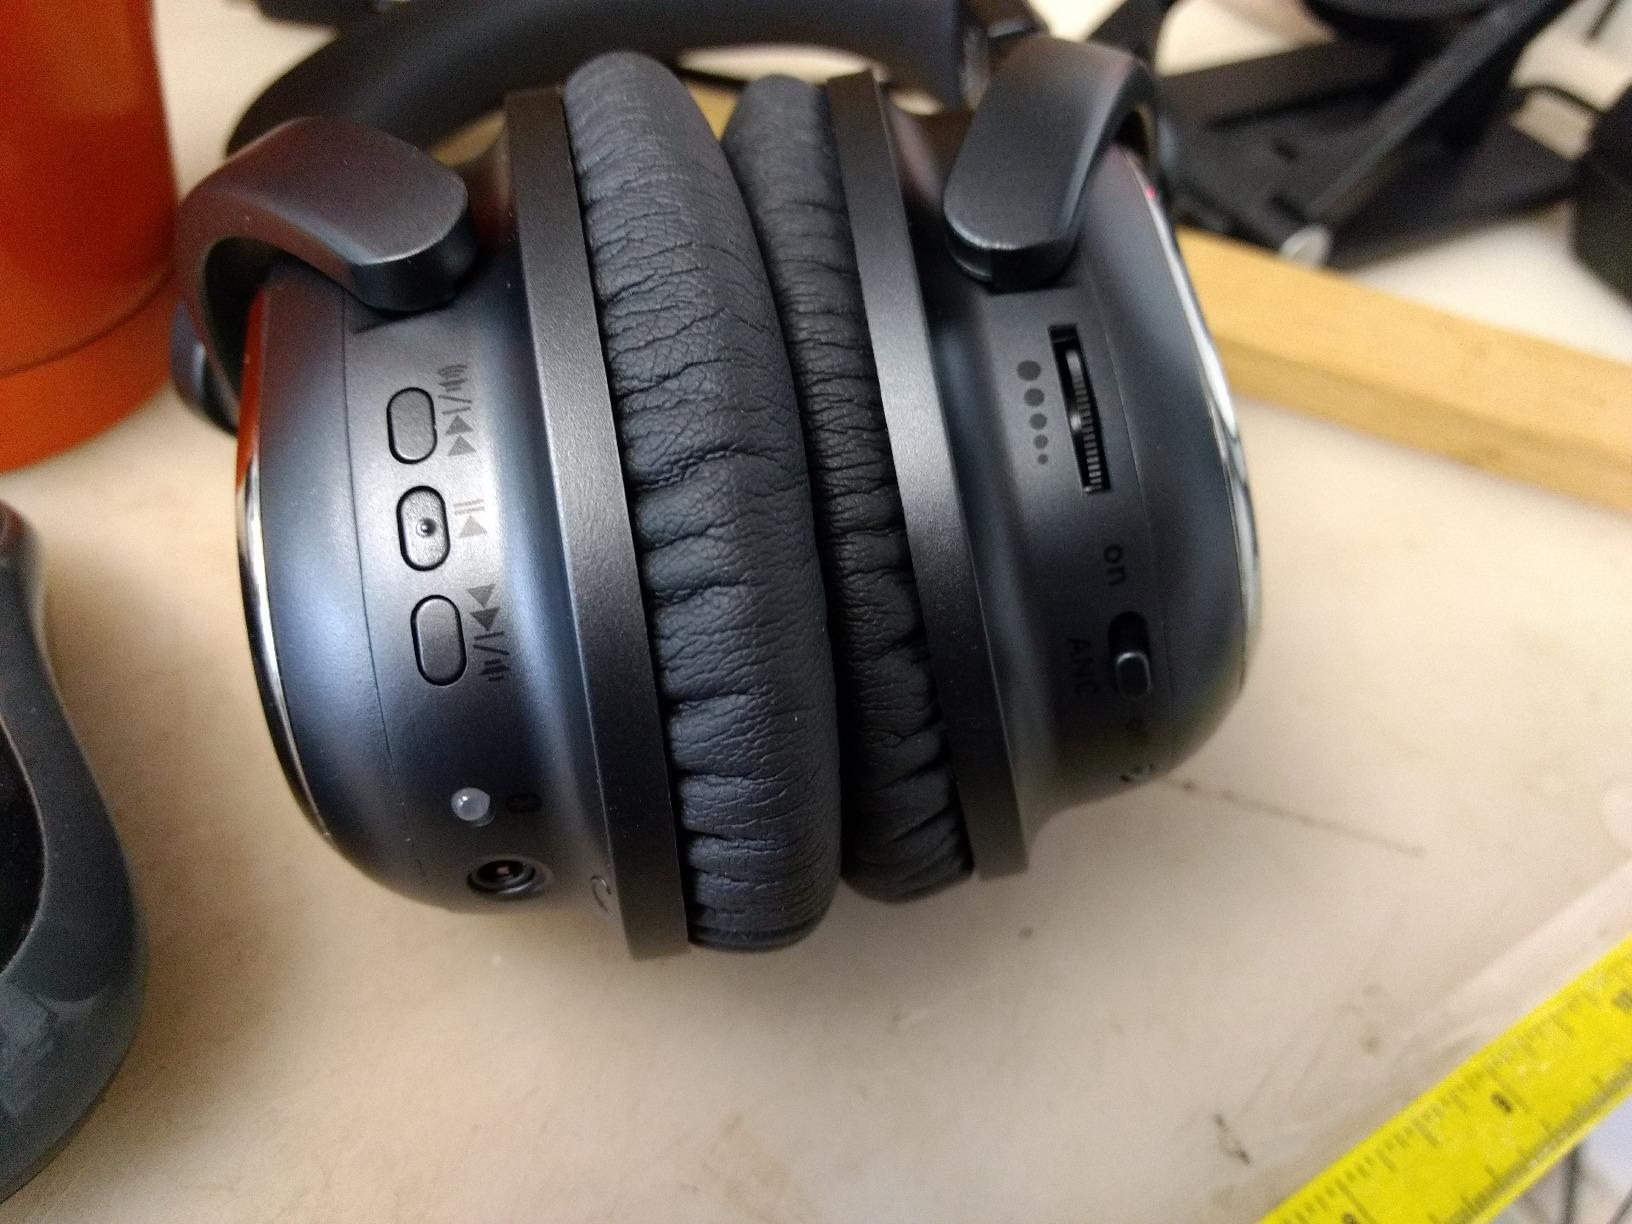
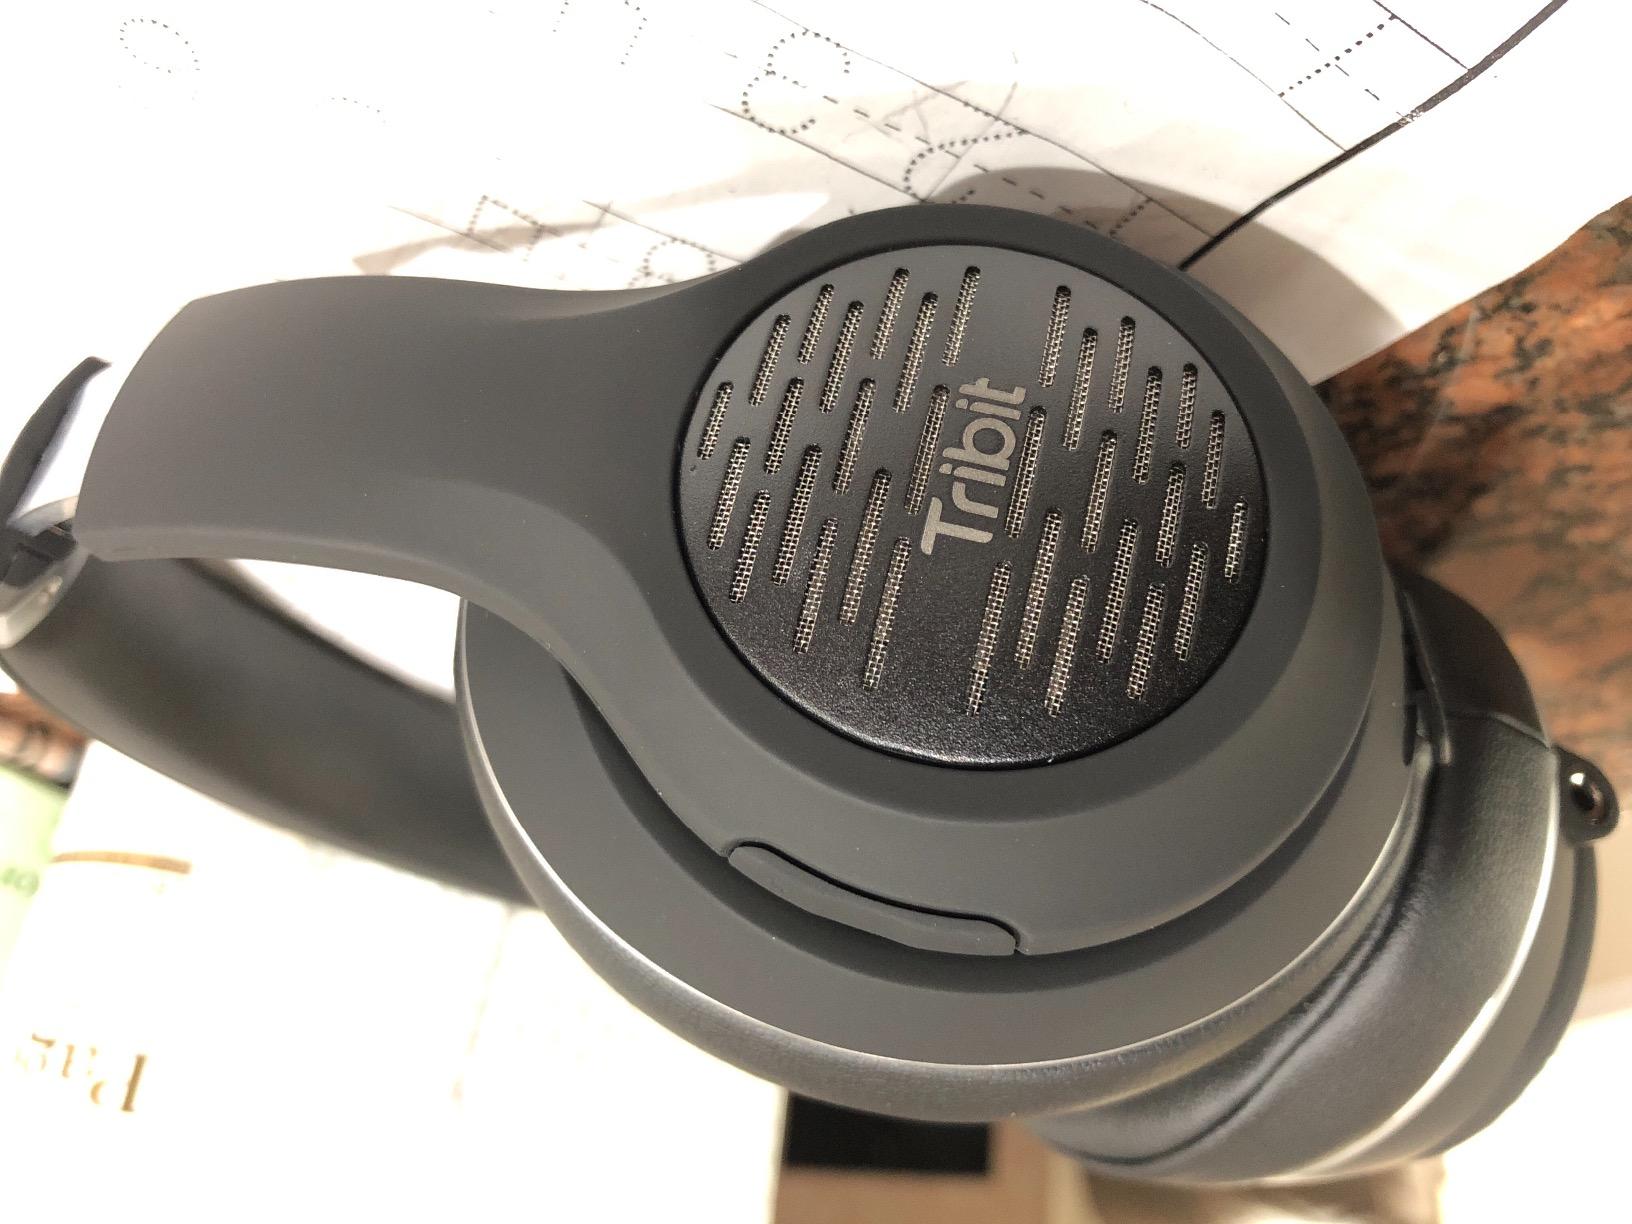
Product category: headphones
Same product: no